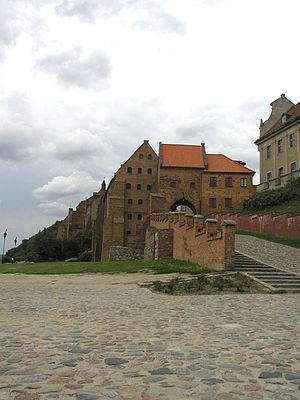
Grudziądz, est une ville de la voïvodie de Couïavie-Poméranie, dans le centre-nord de la Pologne. Elle est une ville-powiat et le chef-lieu du powiat de Grudziądz dont elle ne fait pas partie. Sa population s'élevait à 97 971 habitants en 2012.